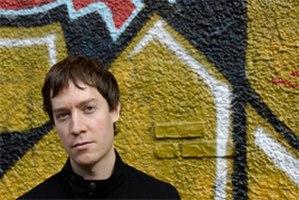
Chris Child, connu sous son nom de scène Kodomo, est un DJ et compositeur de musique électronique américain de downtempo et de musique expérimentale électronique basé à New York.